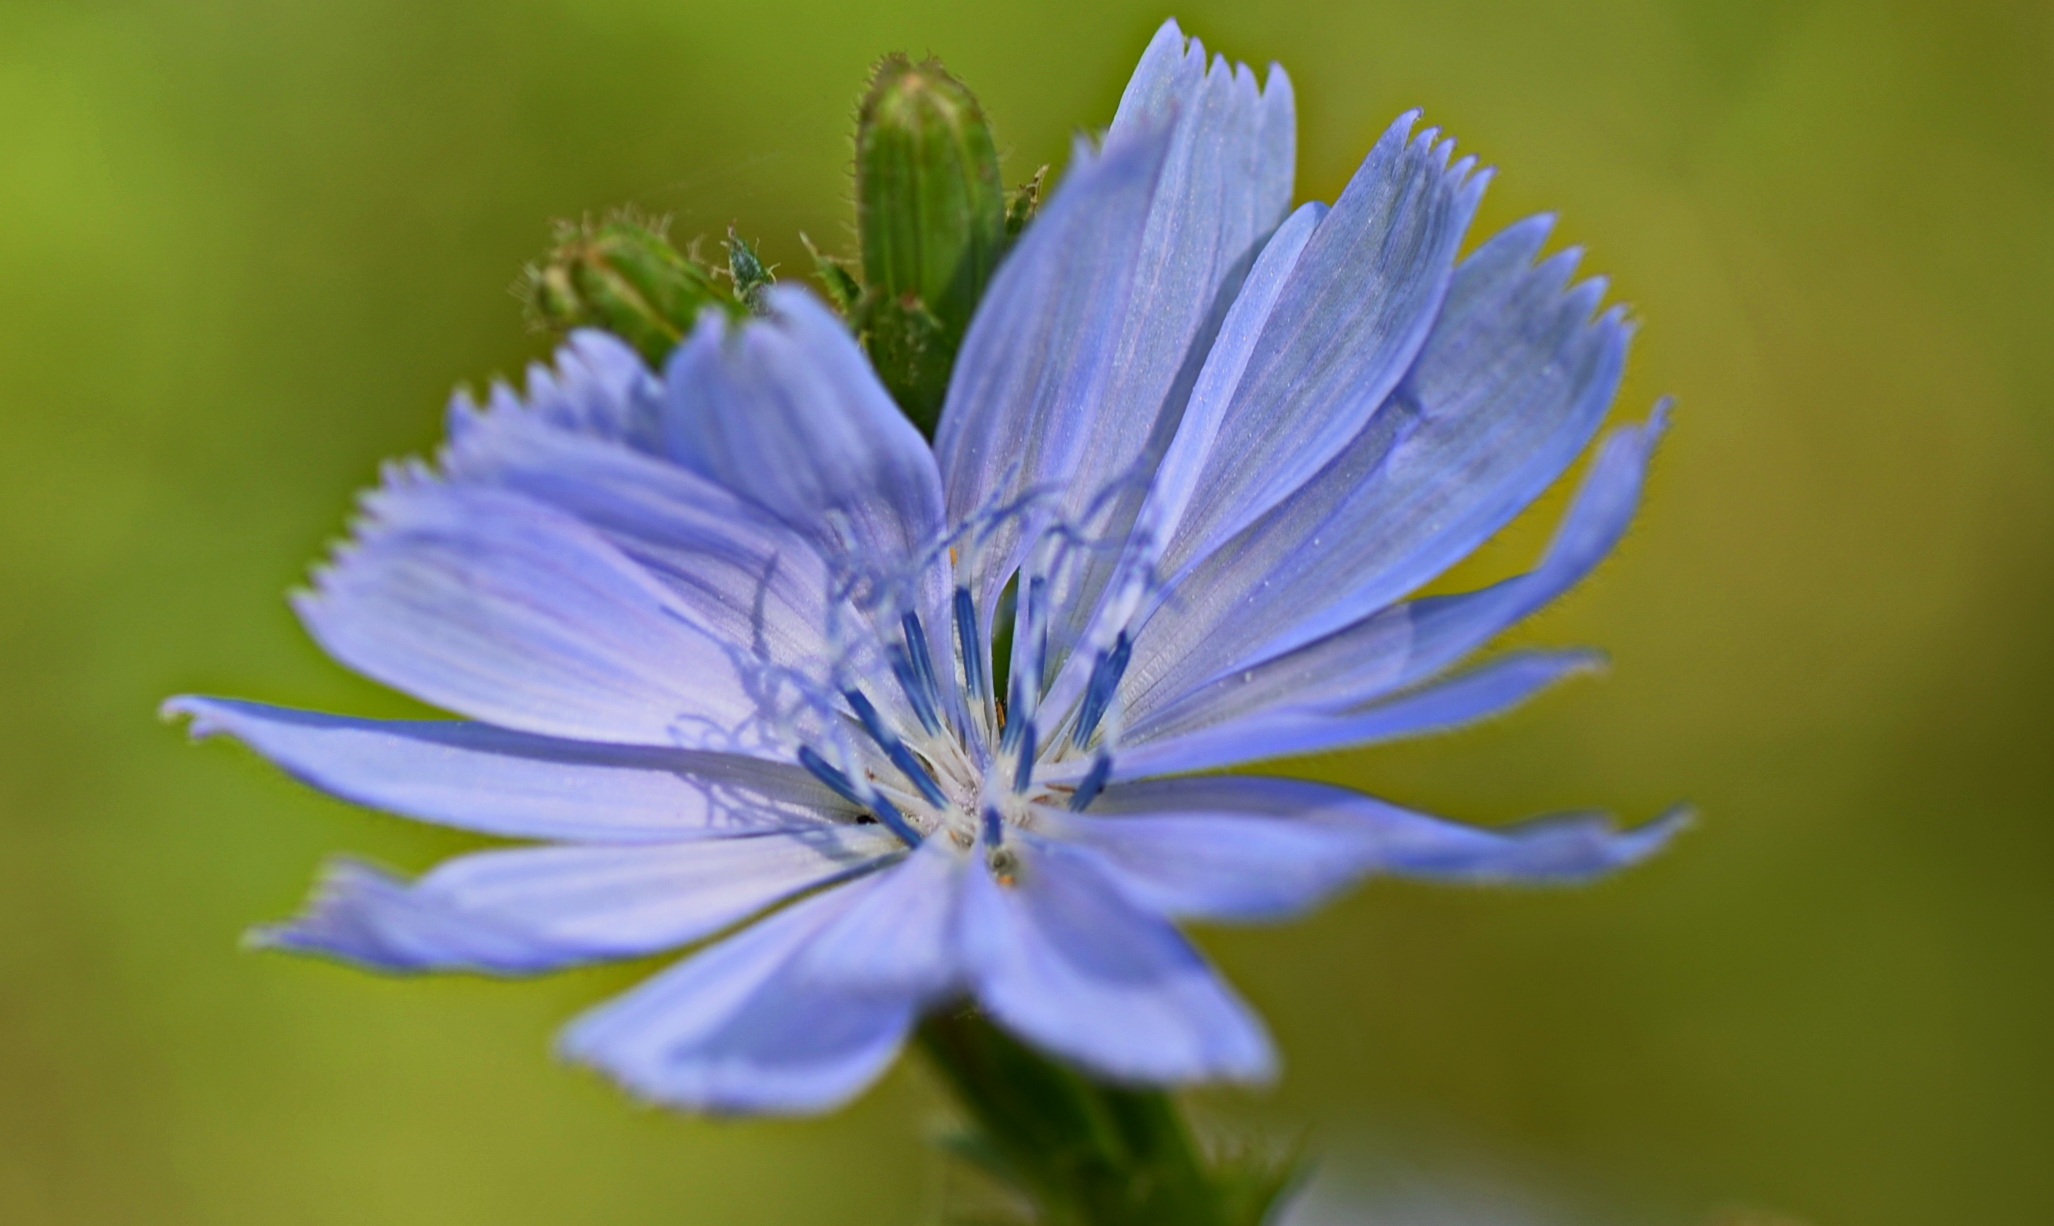
nature, blossom, growth, plant, sun, photography, flower, petal, summer, floral, food, herb, produce, vegetable, botany, colorful, garden, flora, wildflower, close up, sunny, colors, bright, day, vibrant, chicory, macro photography, flowering plant, plant stem, land plant, leaf vegetable